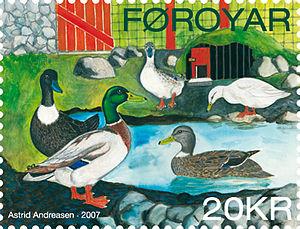
Cet article recense les timbres des îles Féroé émis en 2007 par Postverk Føroya.